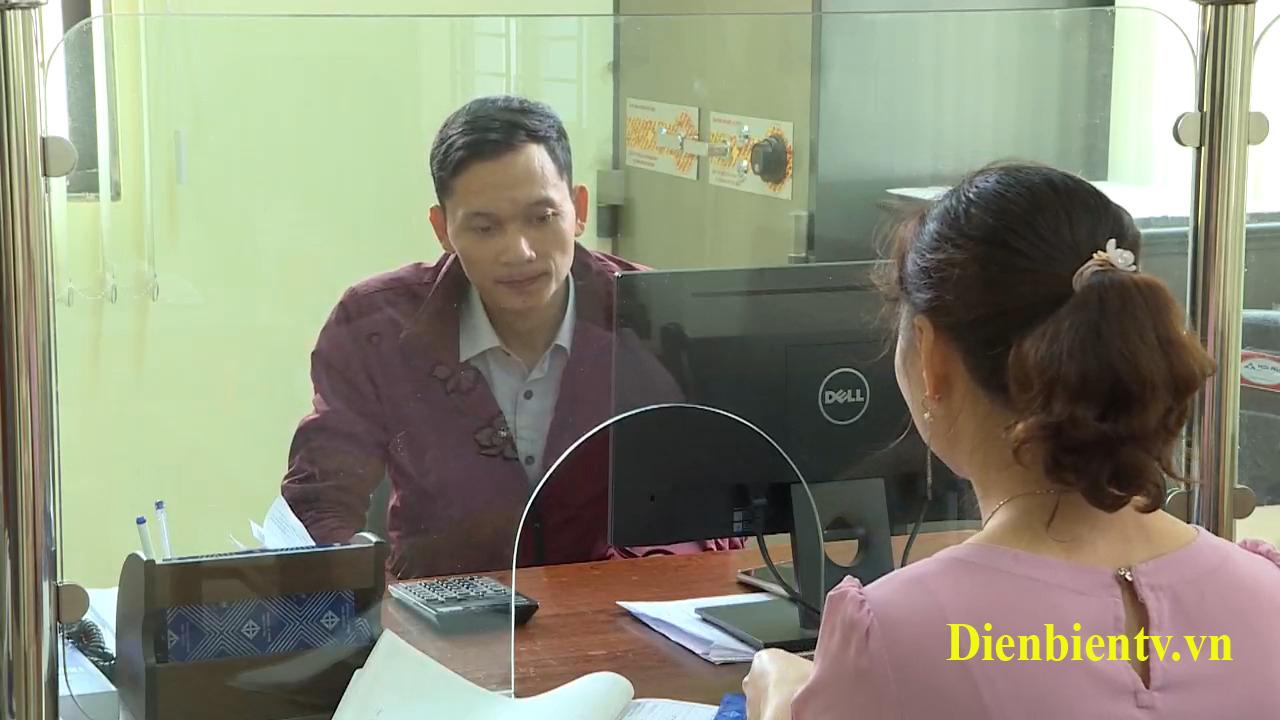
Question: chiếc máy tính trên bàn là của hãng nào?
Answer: hãng dell